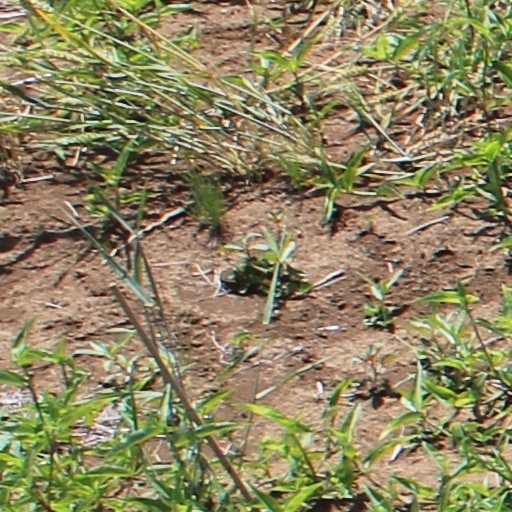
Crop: wheat